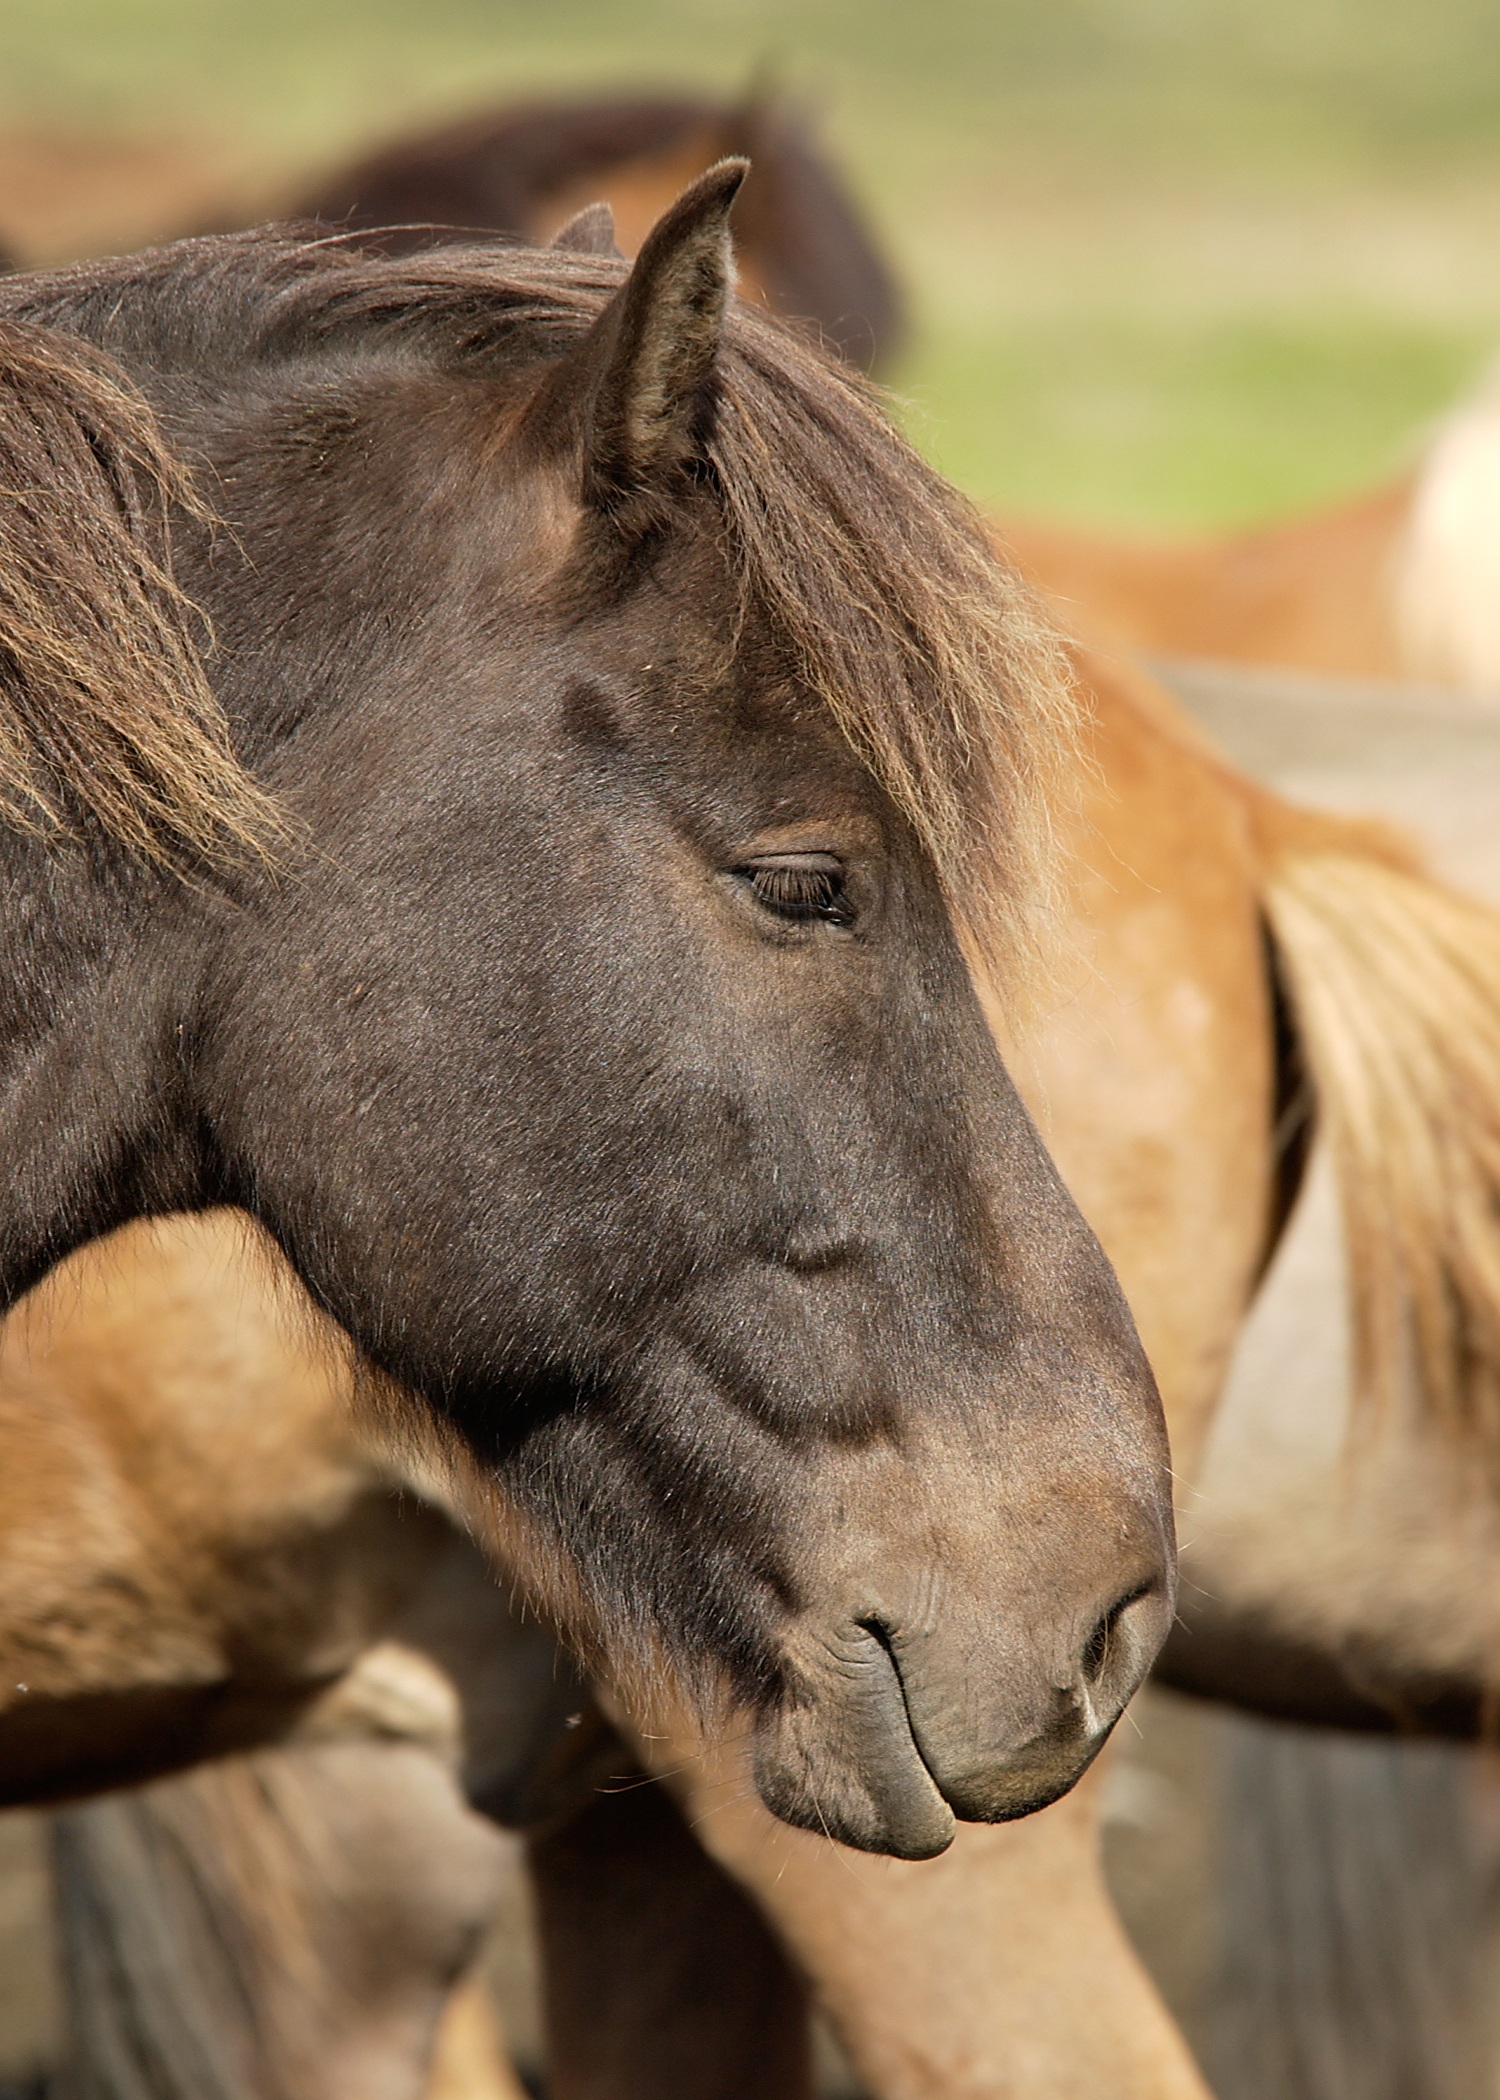
horse, mammal, stallion, mane, fauna, close up, equine, wild horse, head, vertebrate, mare, foal, colt, horse like mammal, mustang horse